Greenlanders

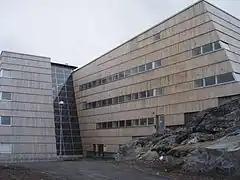
The University of Greenland campus is in Nuuk.

Approximately 12% of Greenland's population speaks Danish as a first or sole language, primarily comprising Danish immigrants. For many, Danish remains the dominant language, particularly in Nuuk and other larger towns. Historically, Danish served as a second language for most multiethnic Inuit ancestors, although Greenlandic was more dominant in smaller settlements. In larger towns, especially Nuuk, Danish speakers have held significant social influence.